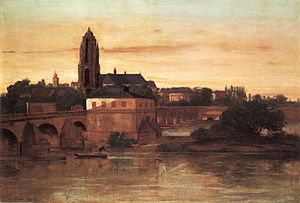
Städel / Samling / 19. århundrede
Städelsches Kunstinstitut und Städtische Galerie, i folkemunde: Städel, er et kunstmuseum i Frankfurt am Main, Tyskland. Museet har en af de mest omfangsrige og betydningsfulde samlinger i Tyskland.